The Girl in the Limousine (play)

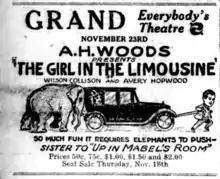
Advertisement for the play in "The Jacksonville Daily Journal", February 2, 1921

Wilson Collison wrote the initial version of the play and offered it to producer Al Woods, who had previously produced "Up in Mabel's Room", a play Collison co-wrote with Otto Hauerbach. Woods gave it to Avery Hopwood for revisions. The play was initially titled "Betty's Bed", but was changed for production to "The Girl in the Limousine", despite the fact that no female character is in a limousine at any time during the story.